Military operations in North Africa during World War I

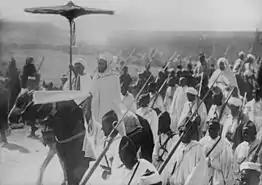

Britain declared war on the Ottoman Empire on 5 November 1914 and in the summer of 1915, Turkish envoys, including Nuri Bey, brother of Enver Pasha and Jaafar Pasha, a Baghdadi Arab serving in the Turkish army, negotiated an agreement with the Grand Senussi. The Senussi planned to attack the British in Egypt from the west, during the Ottoman offensive through Palestine against the Suez Canal. By late 1915, many of the British forces in Egypt had been sent to Gallipoli and Mesopotamia; western Egypt was garrisoned by the Egyptian coastguard. The Ottomans and Germans delivered modern weaponry by submarine to the Senussi. German and Turkish officers were also transported by submarine and landed on 19 May 1915 to the west of Sollum and set up headquarters at Siwa.